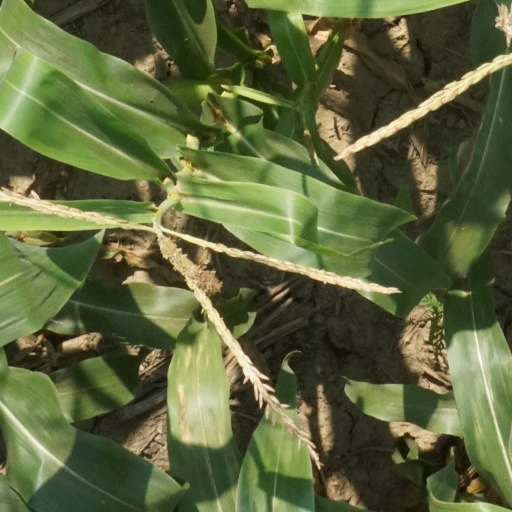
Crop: maize; corn